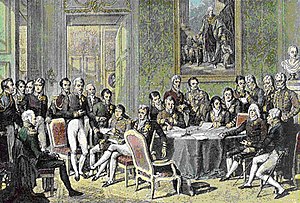
Wienerkongressen
Wienkongressen, maleri af Jean-Baptiste Isabey, 1819.
Wienerkongressen er betegnelsen for Fredskongressen i Wien 1814-1815, der skulle ordne Europas politiske forhold efter Napoleonskrigene. Retningslinjer for Wienerkongressen var at genoprette ligevægten fra før den franske revolution og at skabe garantier mod fremtidige franske erobringer. Den var det hidtil mest omfattende stormagtsmøde for at skabe orden efter en storkrig.